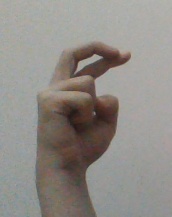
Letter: zay